6th Cruiser Division (Imperial Japanese Navy)

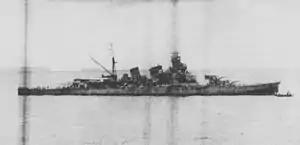
6th Cruiser Division suffered a major defat at the Battle of Cape Esperance on the night of 11/12 October 1942. Damaged heavy cruiser "Aoba" photographed off Buin, Bougainville on 13 October.

In mid-October 1942, CruDiv6 and two destroyers under Rear Admiral Gotō were tasked to cover the high-speed convoy of re-purposed seaplane tenders "Chitose" and "Nisshin" to deliver heavy equipment (including artillery) to the Imperial Japanese Army (IJA) on Guadalcanal. On the night of 11/12 October, while heading toward Guadalcanal they were ambushed by two heavy cruisers, two light cruisers, and five destroyers under Rear Admiral Norman Scott, which resulted in the Battle of Cape Esperance. The battle resulted in the loss of "Furutaka" and one Japanese destroyer, in exchange for the loss of one US Navy destroyer. Furthermore, Rear Admiral Gotō was also mortally wounded in the battle when his flagship "Aoba" was hit. Nevertheless, the convoy managed to unload the supplies and equipment on Guadalcanal successfully. Two of its destroyers, while retreating from Guadalcanal, were sunk by air attacks the following day. The damaged "Aoba" was sent for repairs which left "Kinugasa" as the only operational ship in CruDiv6. Another major resupply run was conducted on the night of 14/15 October by "Nisshin", while Vice Admiral Mikawa with his 8th Fleet flagship "Chōkai" and "Kinugasa" of CruDiv6 shelled Allied position on Guadalcanal to cover the cargo unloading process.